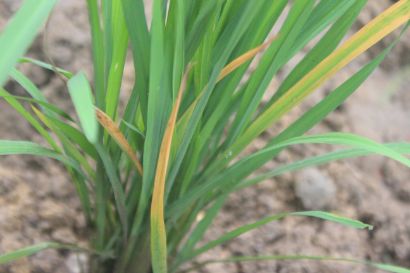
Disease: Tungro